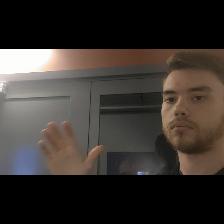
Label: Human